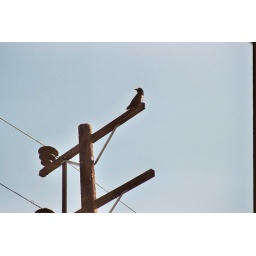
Raven on telephone pole on LaBrea near Santa Monica Blvd.